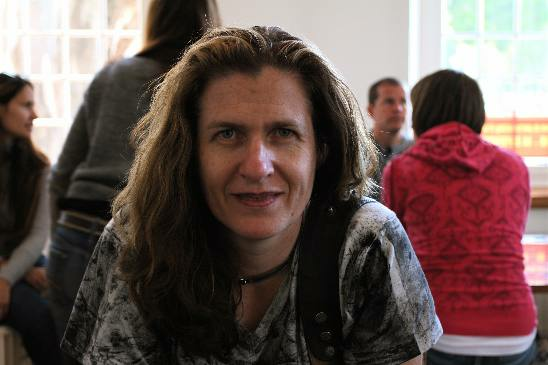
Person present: Yes